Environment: real
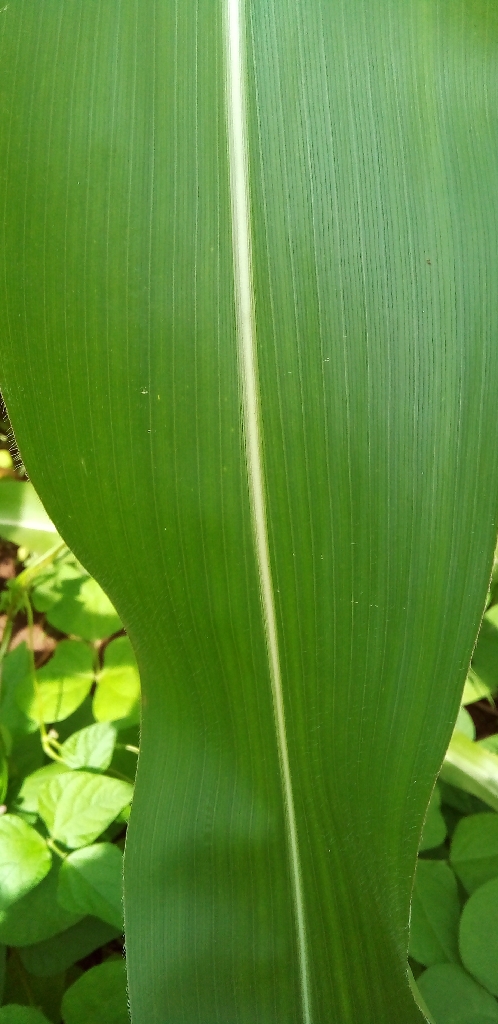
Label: healthy